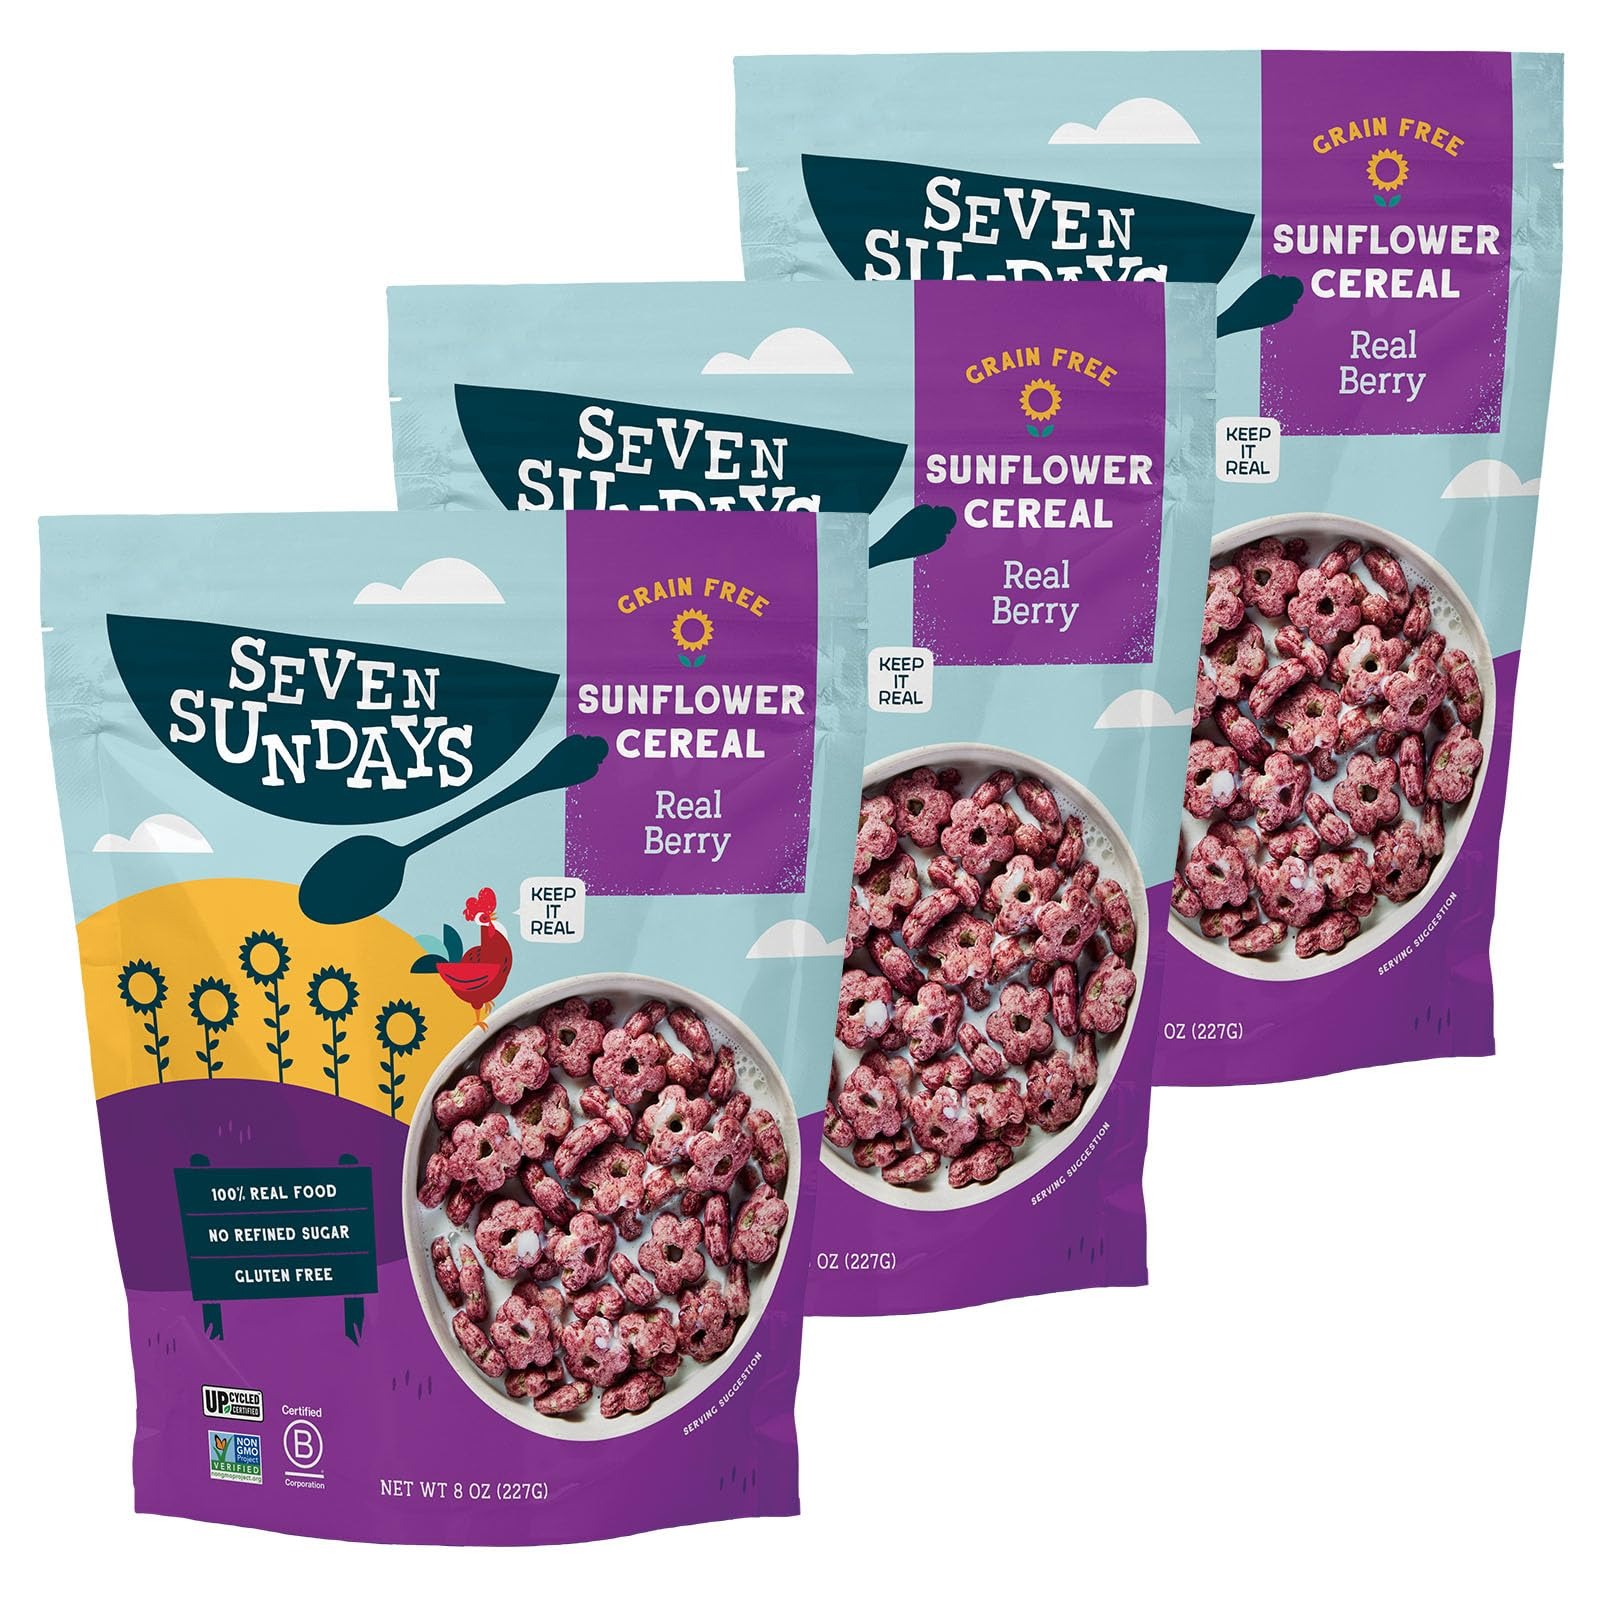
Item Name: Seven Sundays Sunflower Cereal, Real Berry, 8 Oz Bag (Pack of 3), Grain & Gluten Free, 5g Upcycled Protein, 0g Refined Sugar, Crunchy Fruity Snack
Bullet Point 1: Keep it Real: Our Real Berry Sunflower Cereal is a crunchy bowl of goodness, made with real ingredients like cassava, sunflower protein from upcycled sunflowers, strawberries and blueberries
Bullet Point 2: No Weird Stuff Ever: Our certified gluten free cereal is also vegan and Non GMO with no artificial flavors. With 5g of plant protein and 0g refined sugar, this better-for-you breakfast satisfys all your cereal cravings
Bullet Point 3: Subtly Sweetened by Nature: Real Berry has the perfect touch of sweetness from natural sweeteners like maple syrup. We left out the sweeteners like Stevia and Erythritol so you can feel great about what's in your bowl
Bullet Point 4: Think Outside the Box: Real Berry is delicious any time with a splash of your favorite milk or crunch it right out of the bag for a perfect burst of fruit, on-the-go snack
Bullet Point 5: Because We Give a Cluck: We make obsessively clean, real delicious cereals that are good for you and better for the planet. Explore our family of cereals including our Mueslis, Nut Granolas, Sunflower Cereals, Protein Oats and Oat Protein Cereals
Value: 24.0
Unit: Ounce

Price: 7.64